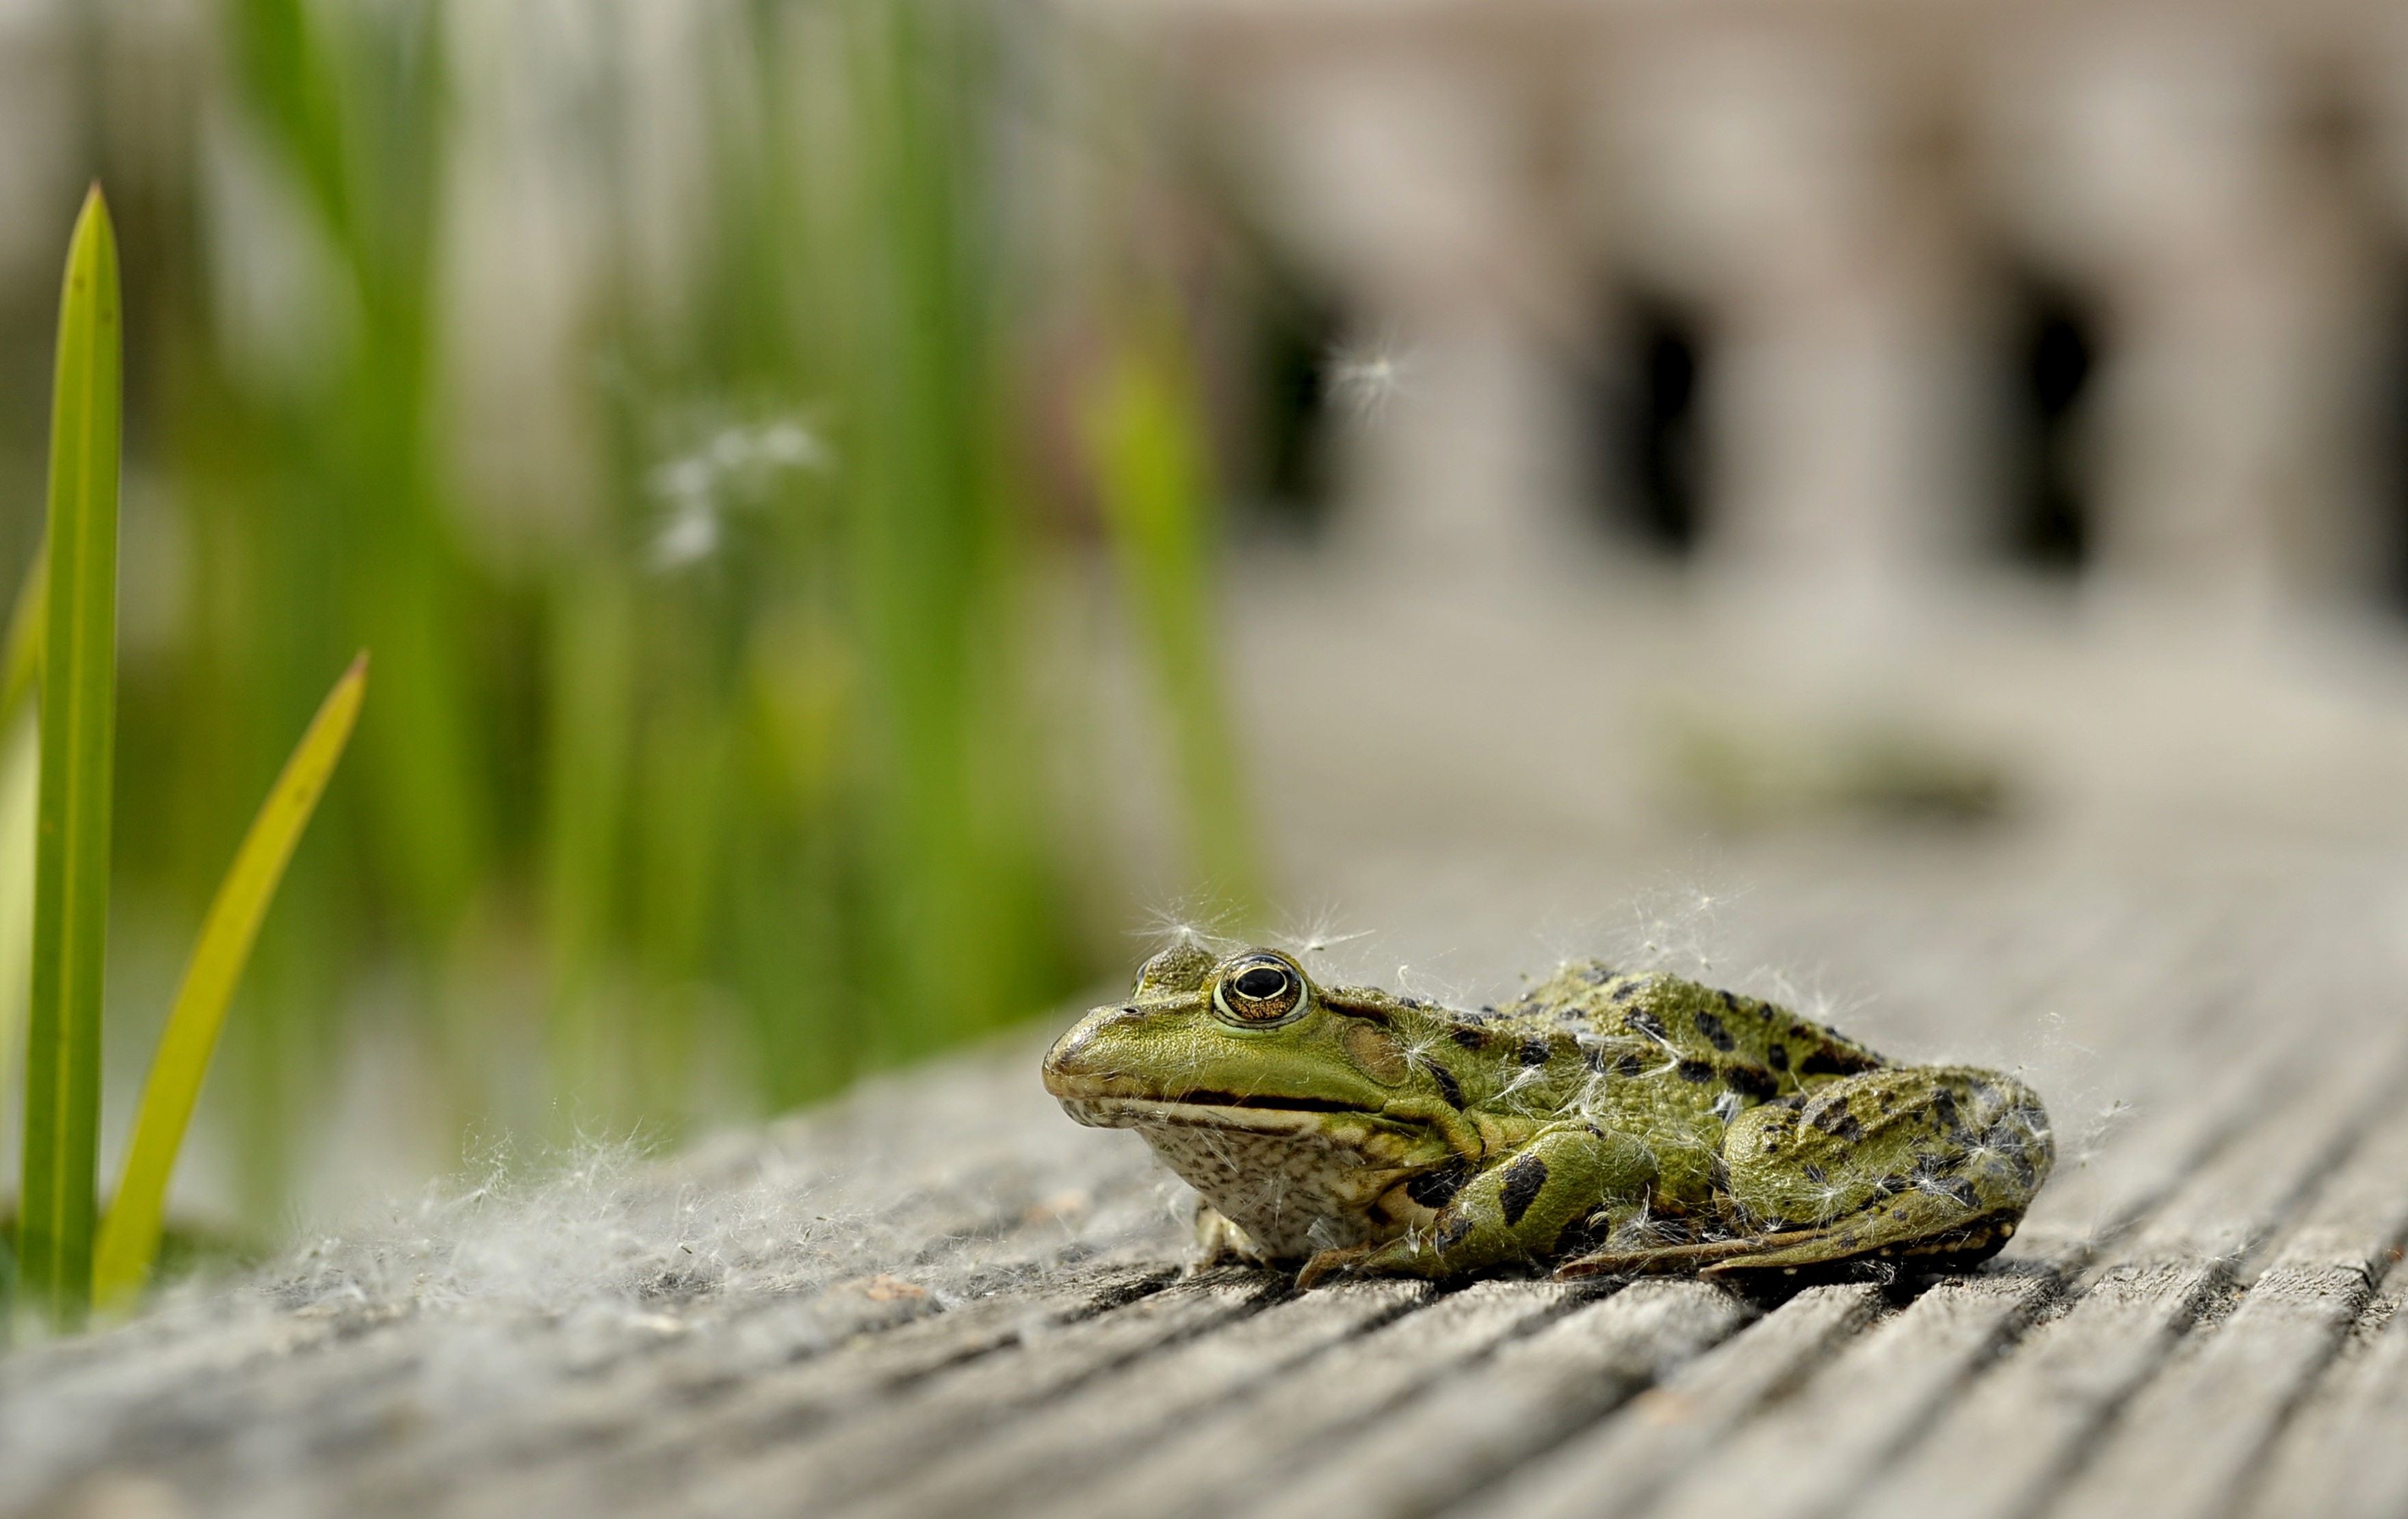
nature, animal, pond, wildlife, green, frog, amphibian, garden, fauna, sit, close up, vertebrate, macro photography, poplar seeds